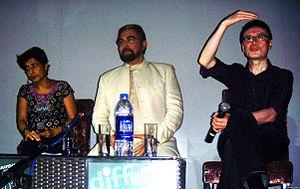
Tenzing Sonam, aussi écrit Tenzin Sonam est un réalisateur, producteur de films et écrivain tibétain. Avec son épouse Ritu Sarin, ils dirigent leur propre entreprise cinématographique, White Crane Films. Tenzin Sonam vit à New Delhi en Inde.
Ritu Sarin est une réalisatrice, productrice de films indienne. Avec son époux Tenzin Sonam, ils dirigent leur propre entreprise cinématographique, White Crane Films.